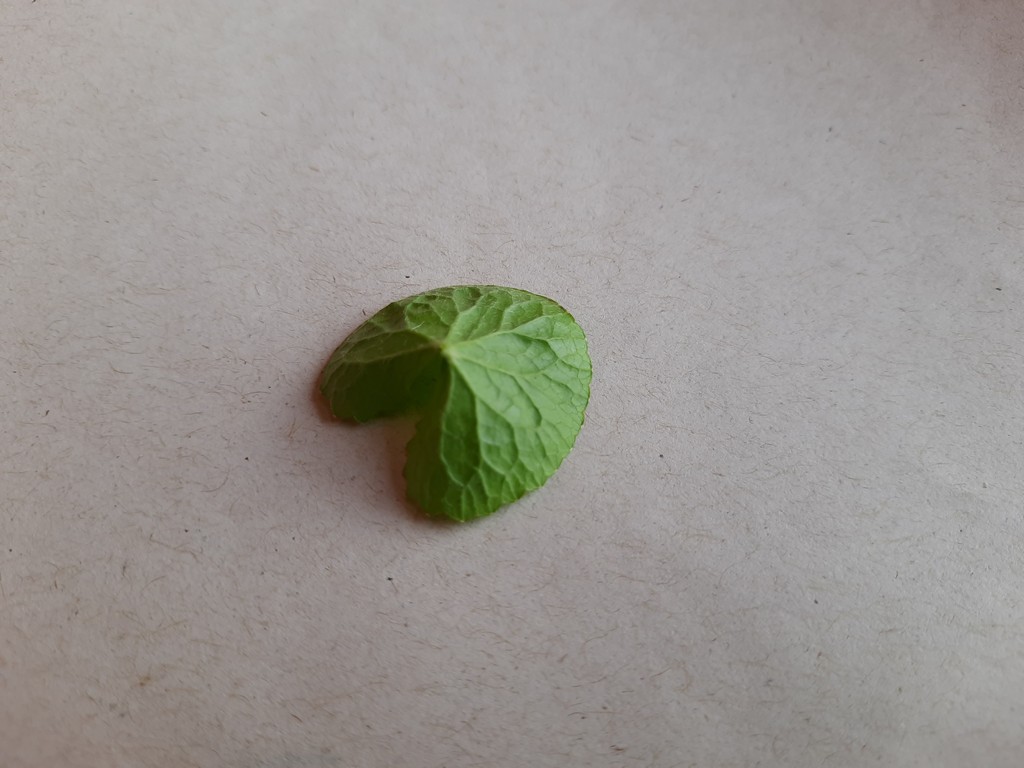
Label: Healthy